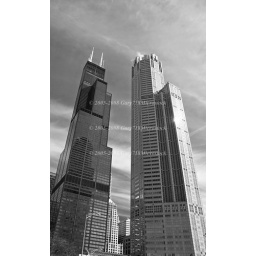
The Chicago skyline in a classic black and white format